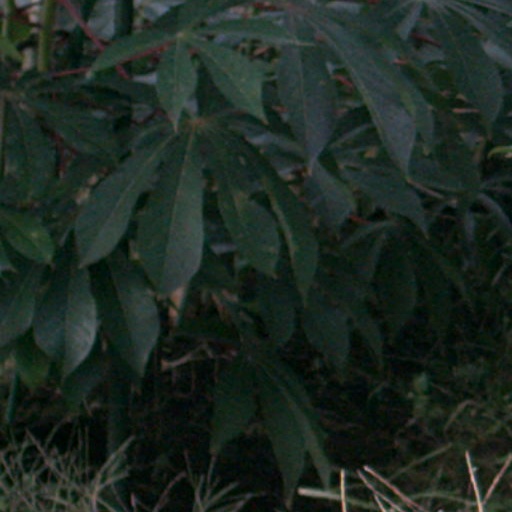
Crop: cassava